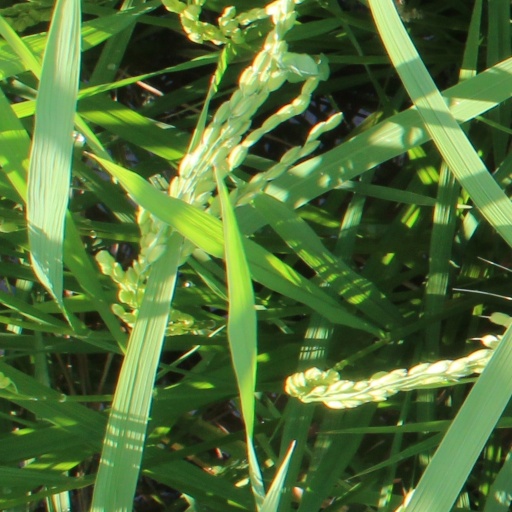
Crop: rice